Toyota Highlander

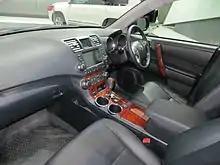
Interior

Toyota revealed the second generation Highlander and Highlander Hybrid at the 2007 Chicago Auto Show, with American sales beginning in July and hybrids in late September. The second generation Highlander and Highlander Hybrid were not sold in Japan. The five-seat Highlander for the United States and Canada was dropped as the Venza replaced it.